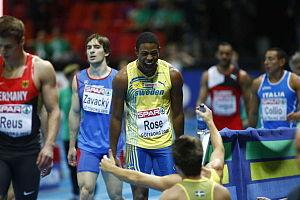
Odain Rose est un athlète suédois, spécialiste du sprint.